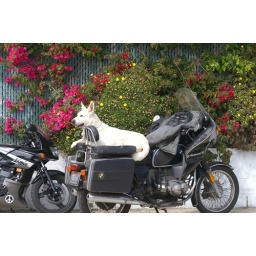
This dog was so cool... anyone got near this bike and he would bark-bark-bark!